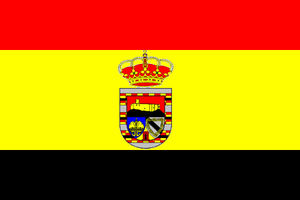
Puebla de Alcocer est une commune d’Espagne, dans la province de Badajoz, communauté autonome d'Estrémadure.